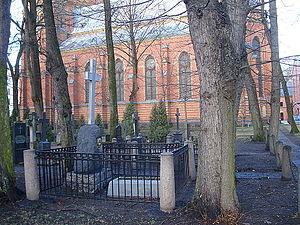
L'église catholique romaine Saint-François est une église catholique située à Riga en Lettonie.